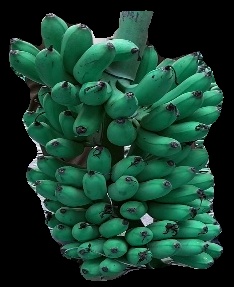
Variety: rasbale
Grade: grade1